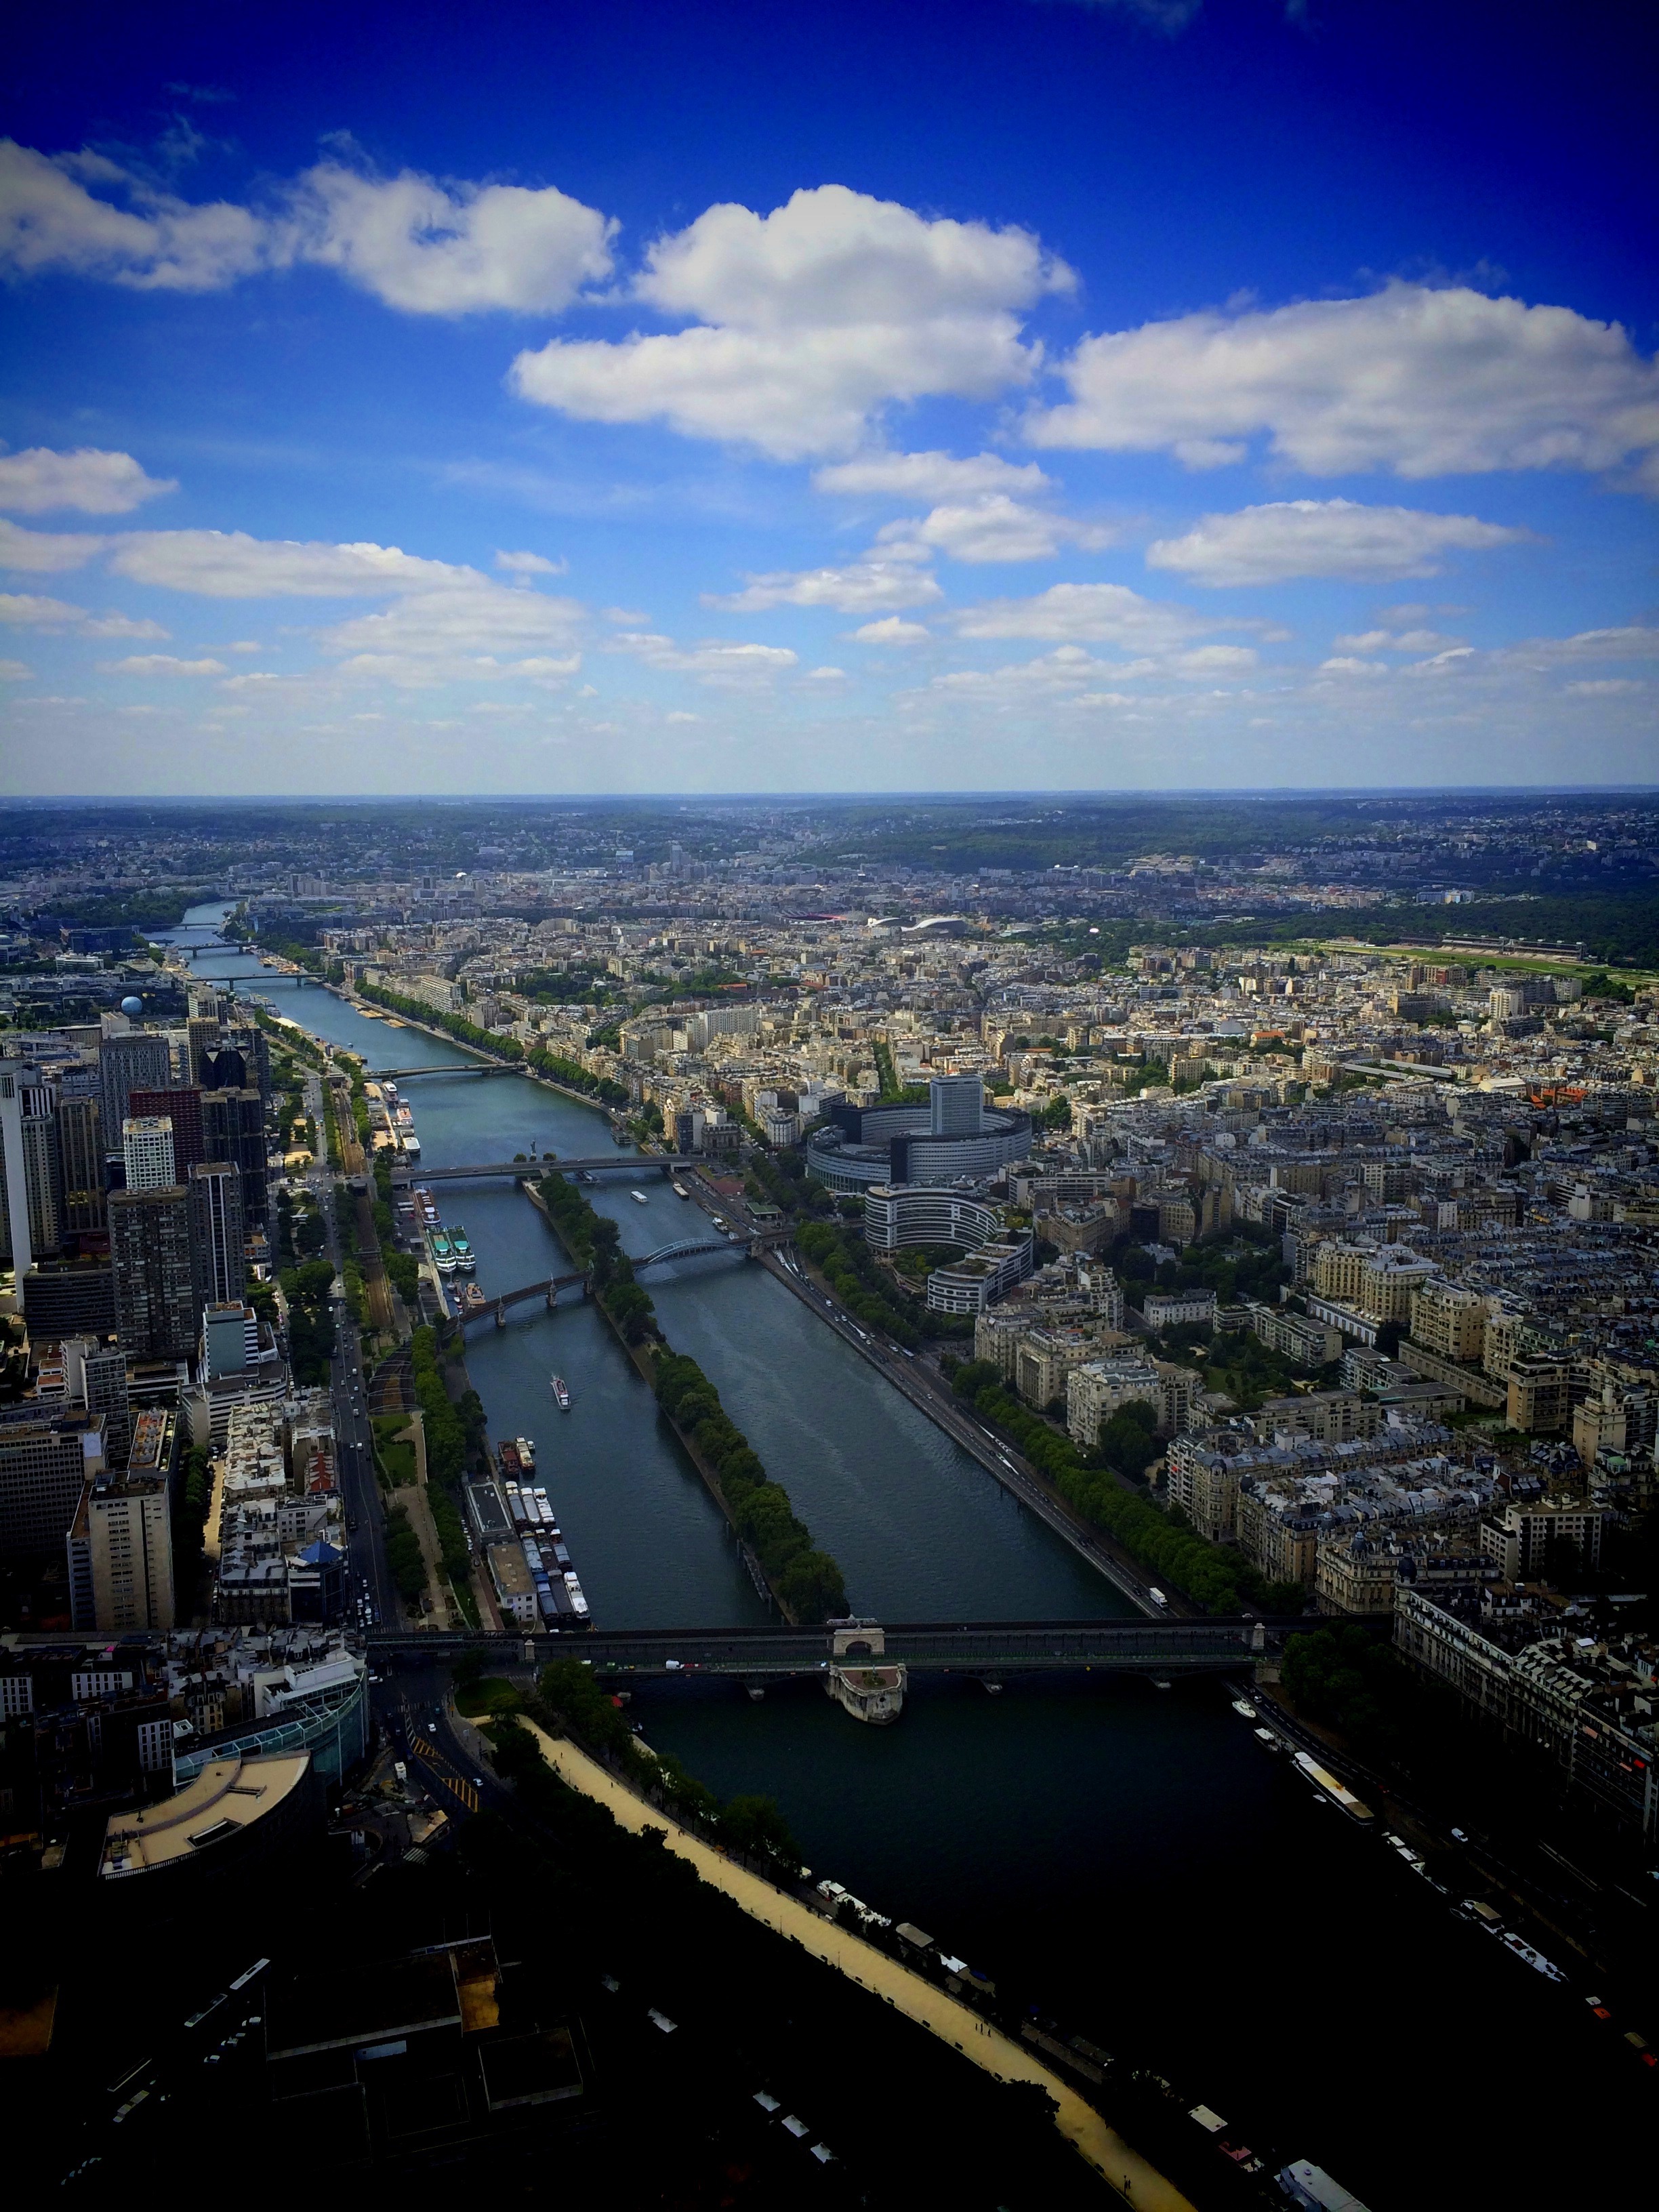
sea, coast, horizon, sky, skyline, photography, city, skyscraper, river, cityscape, panorama, dusk, evening, reflection, tower, landmark, waterway, bird's eye view, aerial photography, urban area, human settlement, atmosphere of earth